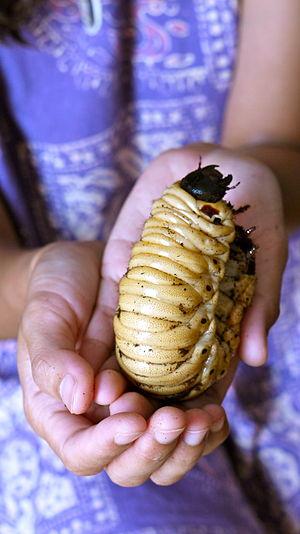
Le Dynaste Hercule est une espèce d'insectes de la famille des Scarabaeidae, de la sous-famille des Dynastinae, de la tribu des Dynastini et du genre Dynastes.